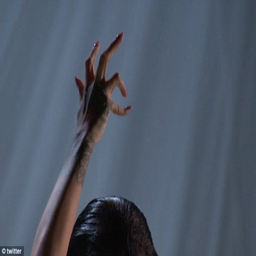
user even exclaimed that it looked like her finger was